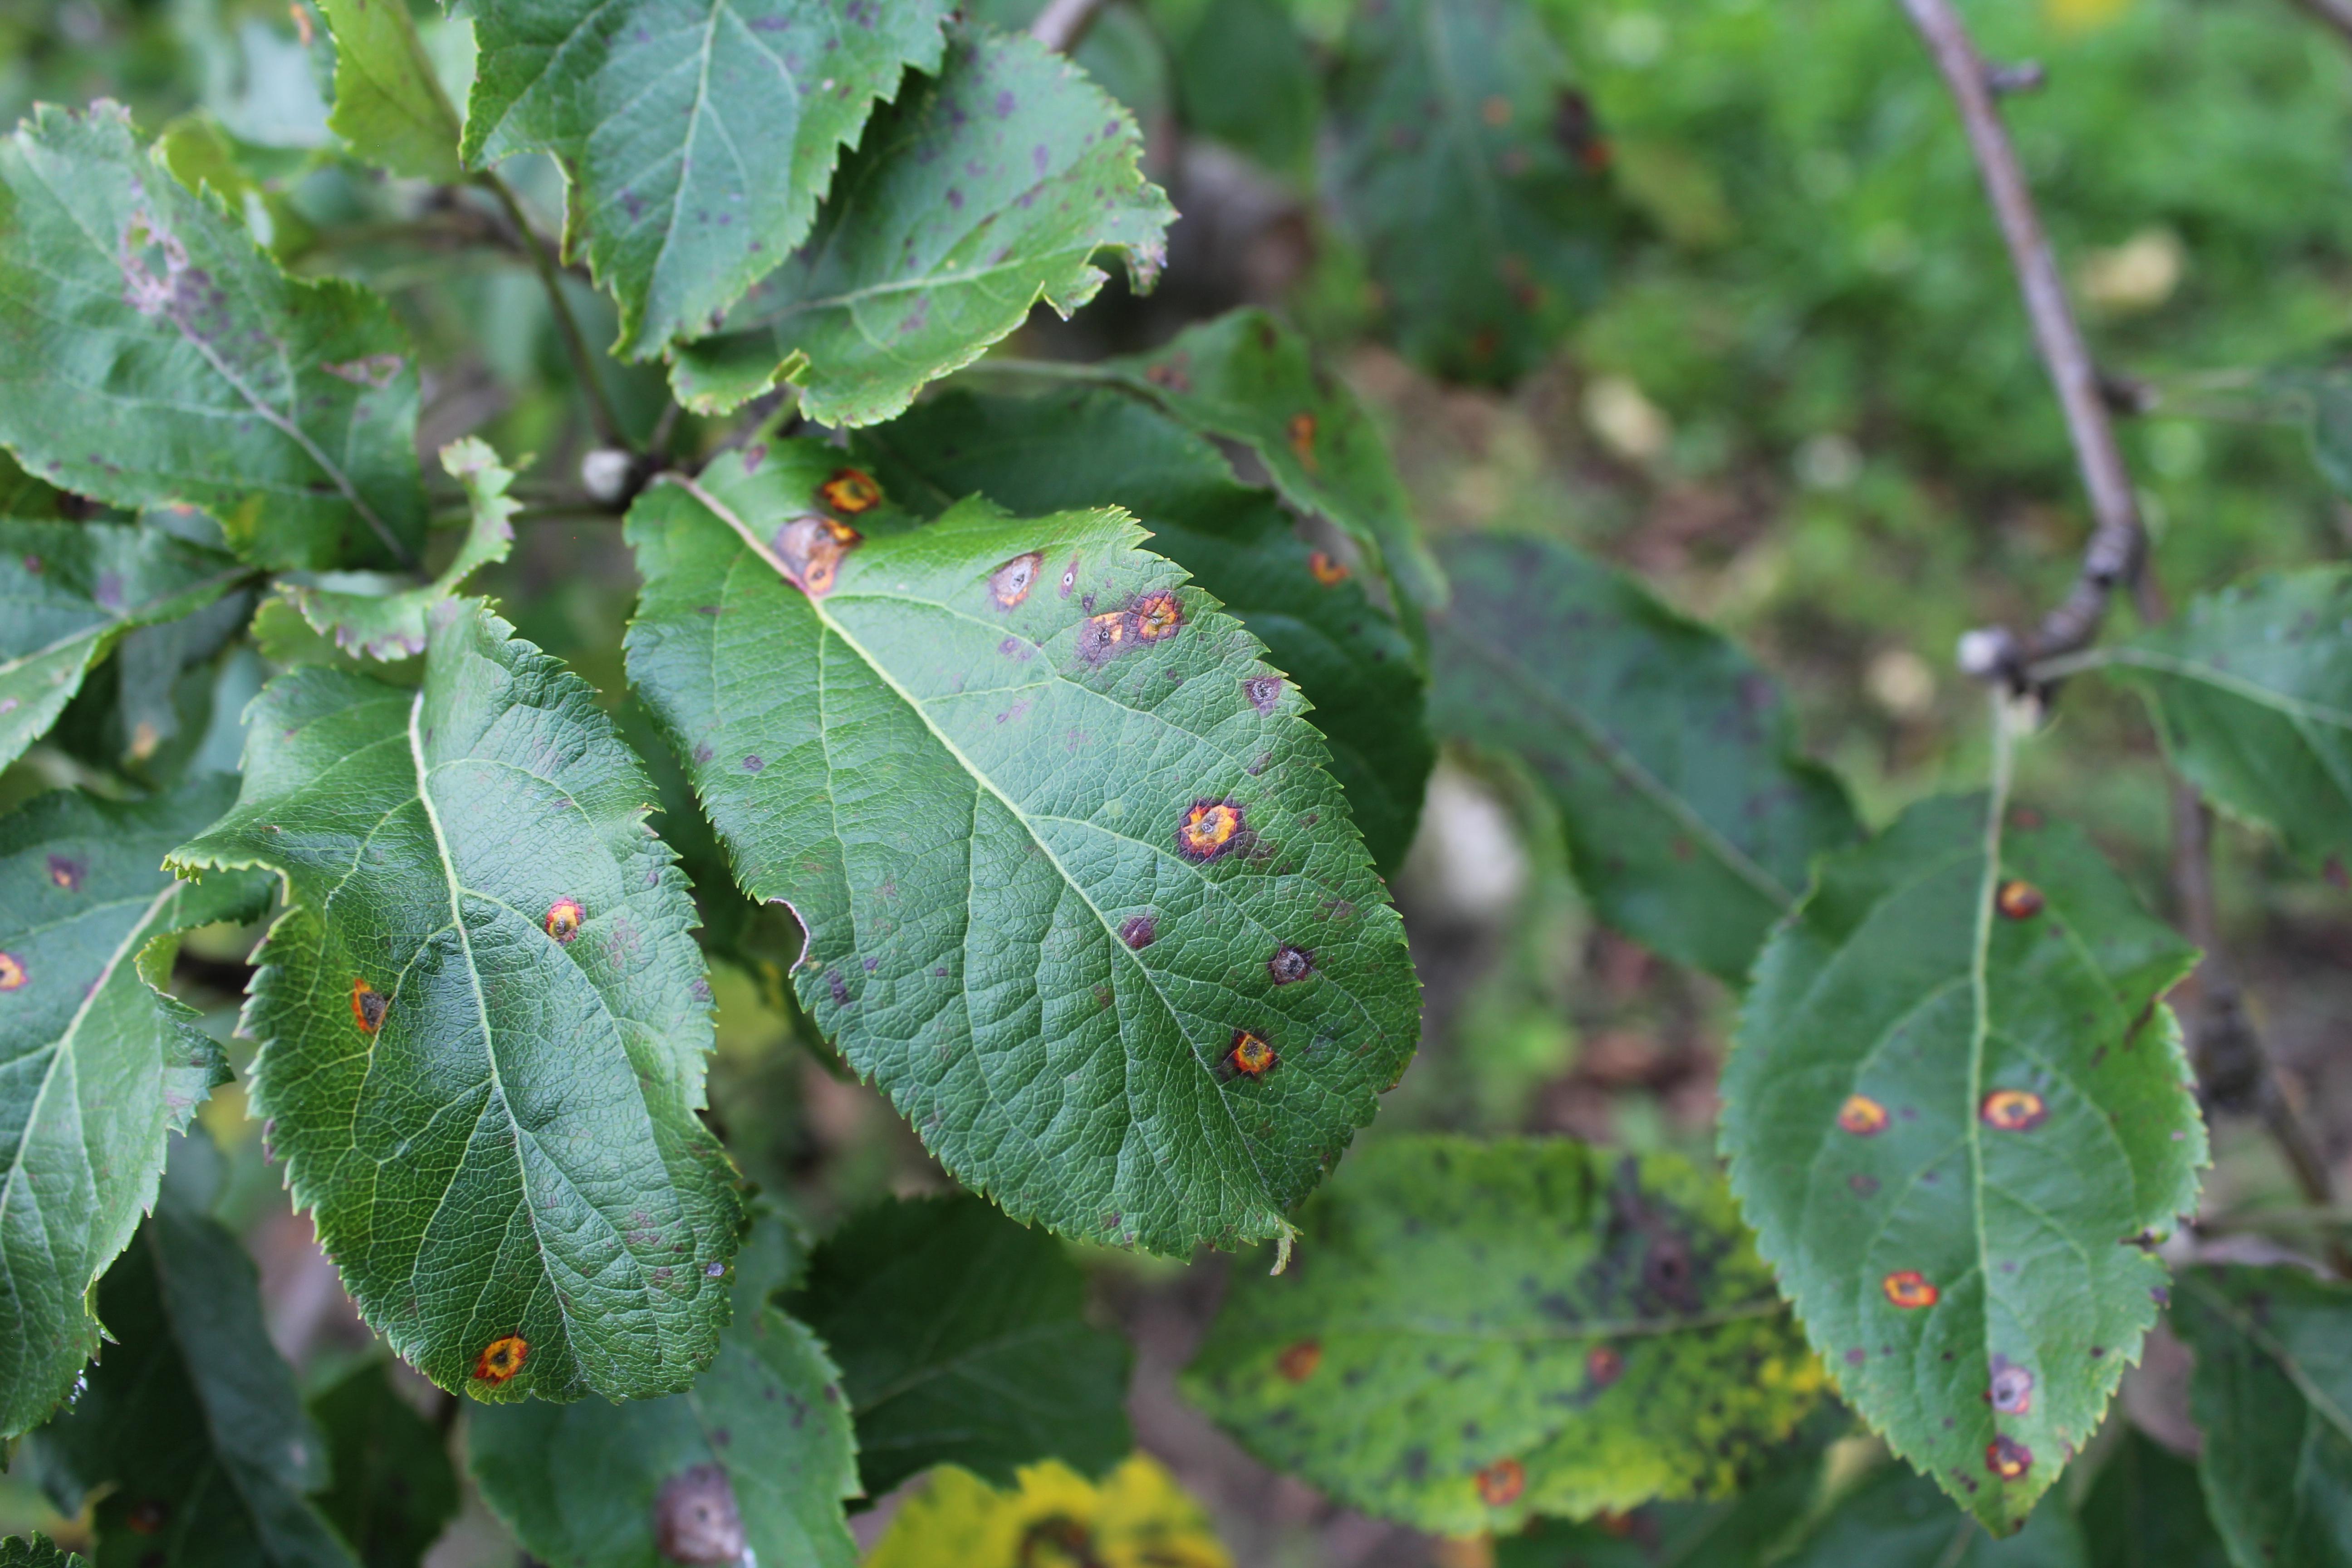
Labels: rust